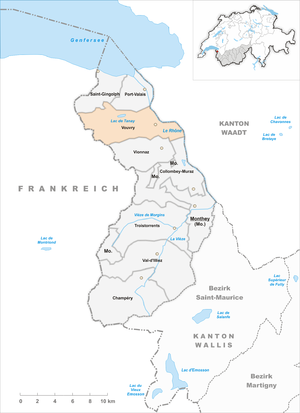
Vouvry est une commune suisse du canton du Valais, située dans le district de Monthey.